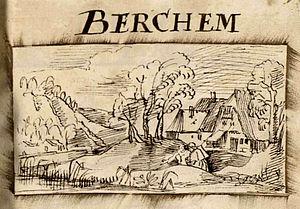
Berchem est une section de la commune luxembourgeoise de Roeser située dans le canton d'Esch-sur-Alzette.